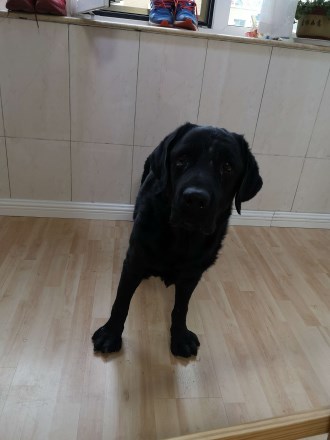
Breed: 3580-n000122-Labrador_retriever